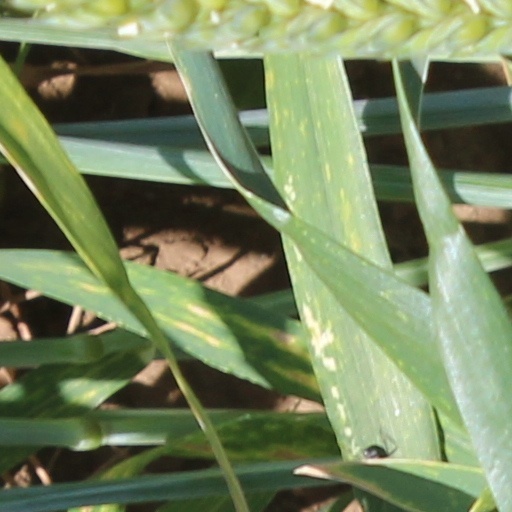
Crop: wheat